Lion

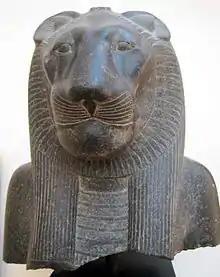
Granite statue of the Egyptian goddess Sekhmet from the Luxor Temple, dated 1403–1365 BC, exhibited in the National Museum of Denmark

Lion hunting has occurred since ancient times and was often a royal tradition, intended to demonstrate the power of the king over nature. Such hunts took place in a reserved area in front of an audience. The monarch was accompanied by his men and controls were put in place to increase their safety and ease of killing. The earliest surviving record of lion hunting is an ancient Egyptian inscription dated circa 1380 BC that mentions Pharaoh Amenhotep III killing 102 lions in ten years "with his own arrows". The Assyrian emperor Ashurbanipal had one of his lion hunts depicted on a sequence of Assyrian palace reliefs , known as the Lion Hunt of Ashurbanipal. Lions were also hunted during the Mughal Empire, where Emperor Jahangir is said to have excelled at it. In Ancient Rome, lions were kept by emperors for hunts, gladiator fights and executions.